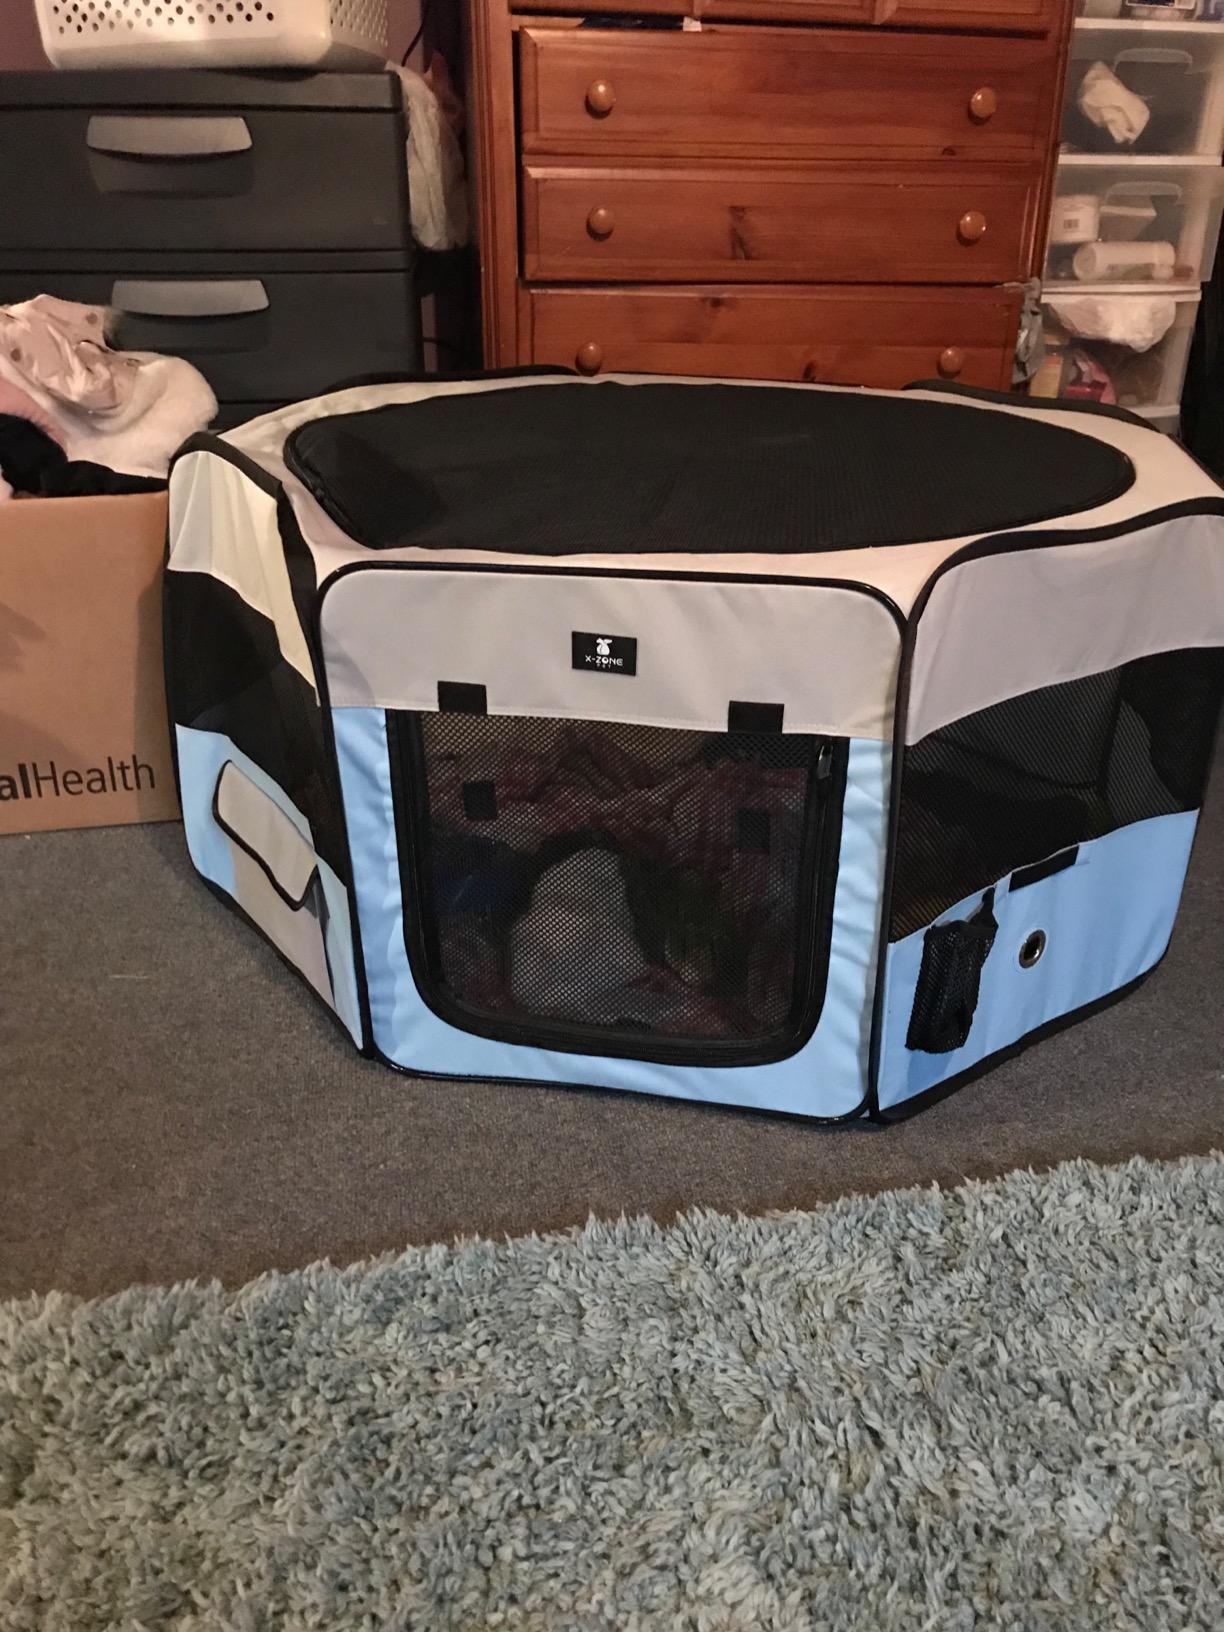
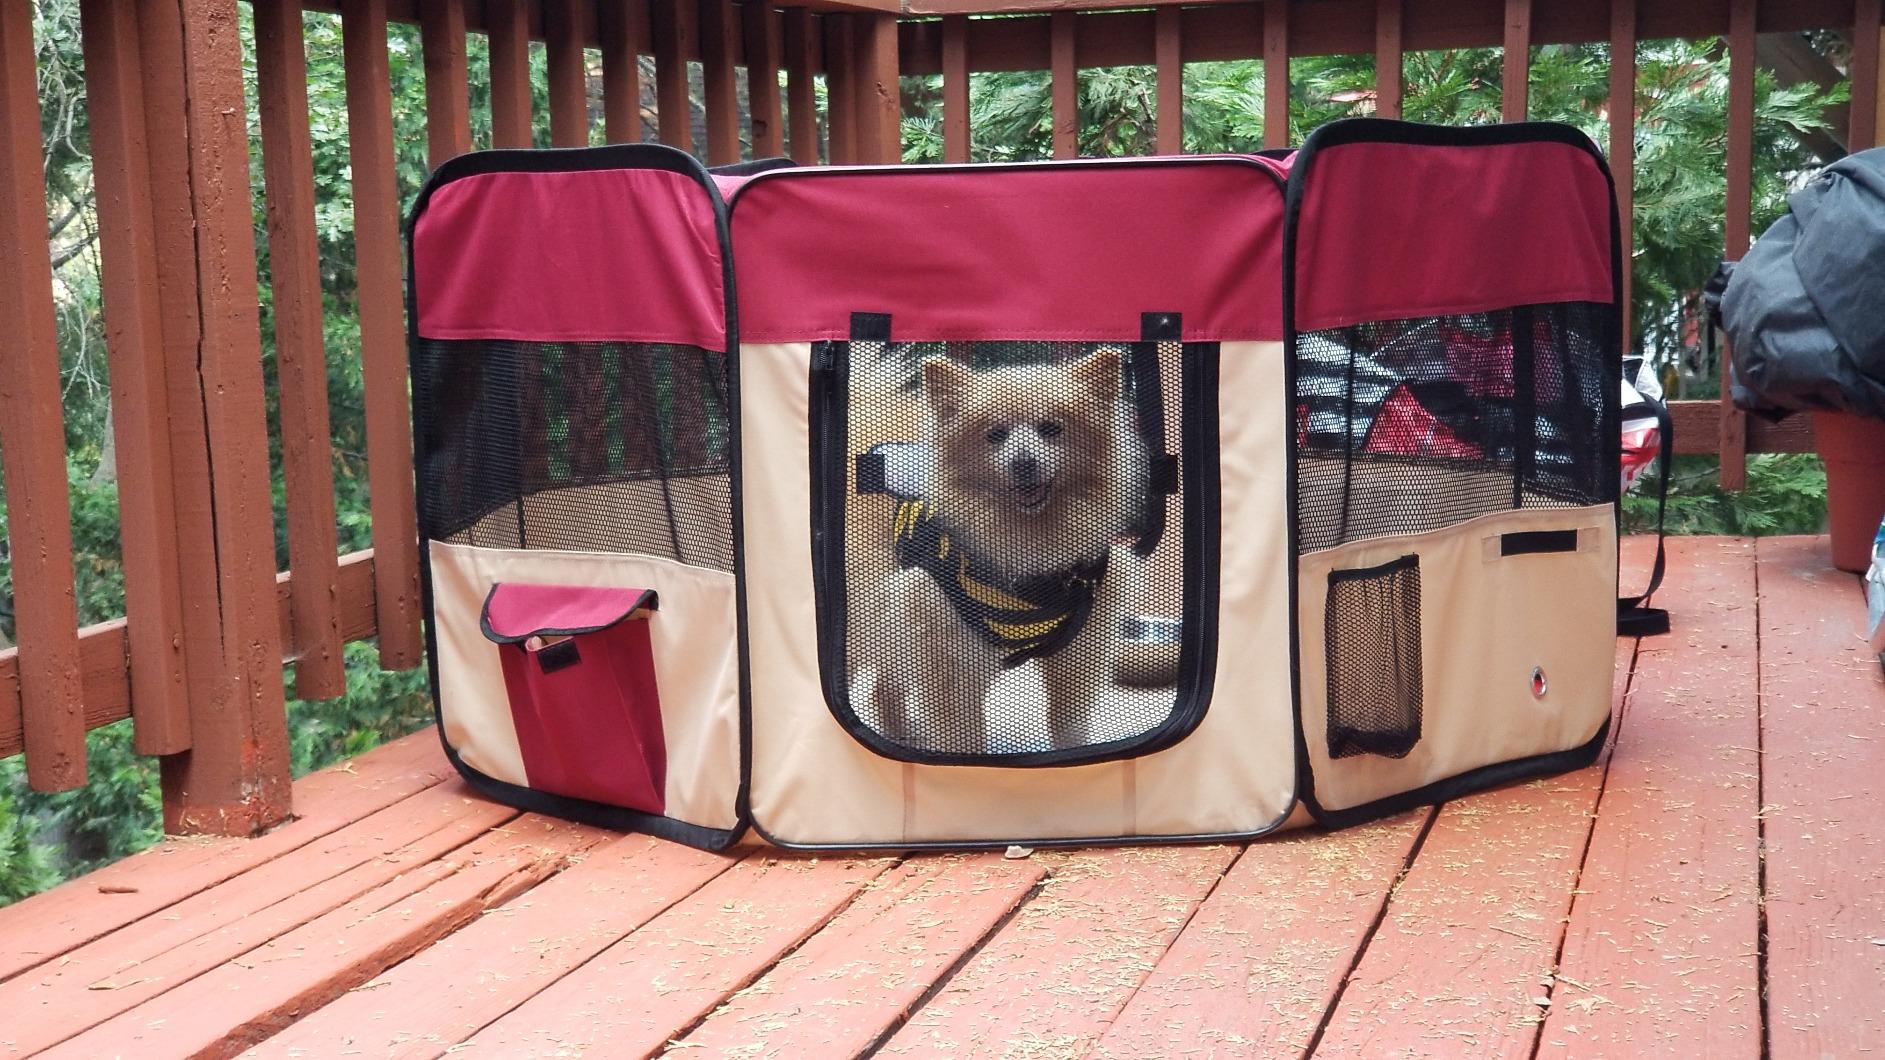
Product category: items_kennel
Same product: no